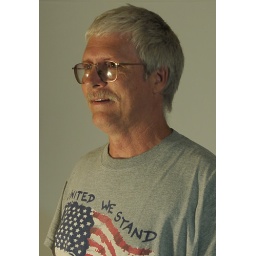
Using florescent bulb in table lamp camera left and florescent bulb in ceiling light camera right. Processing was limited to cropping.